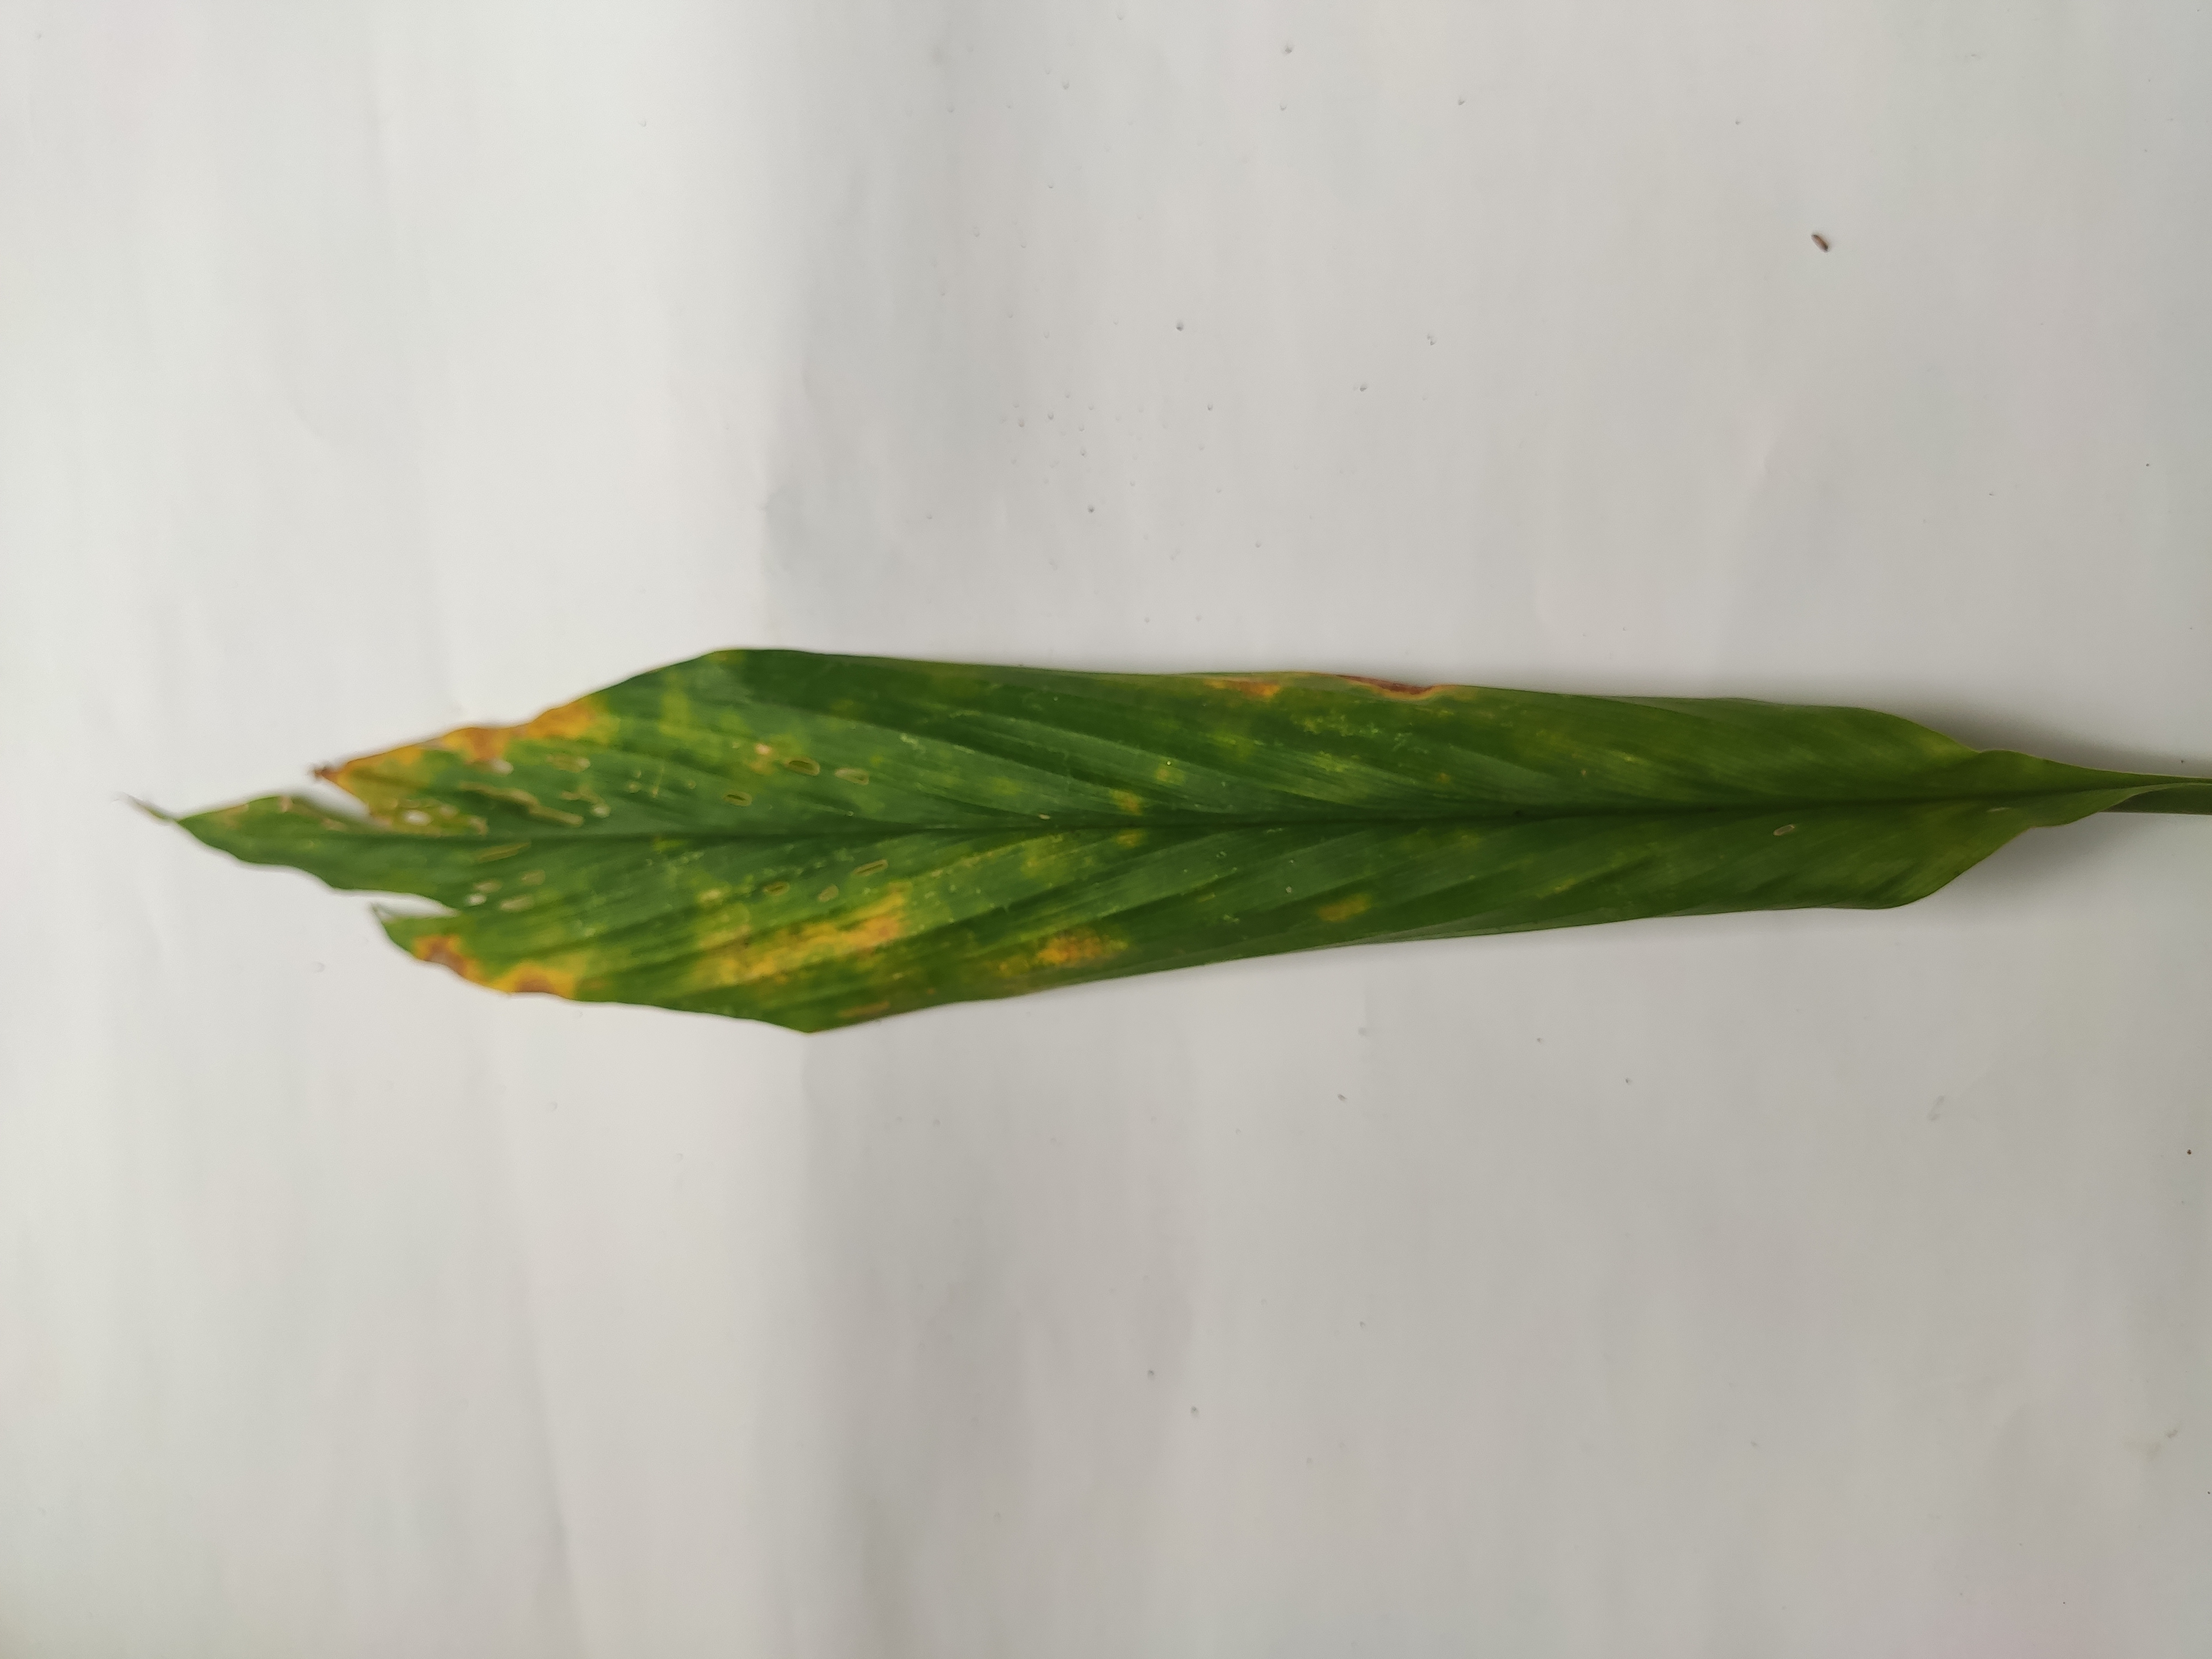
Label: Leaf_Spot